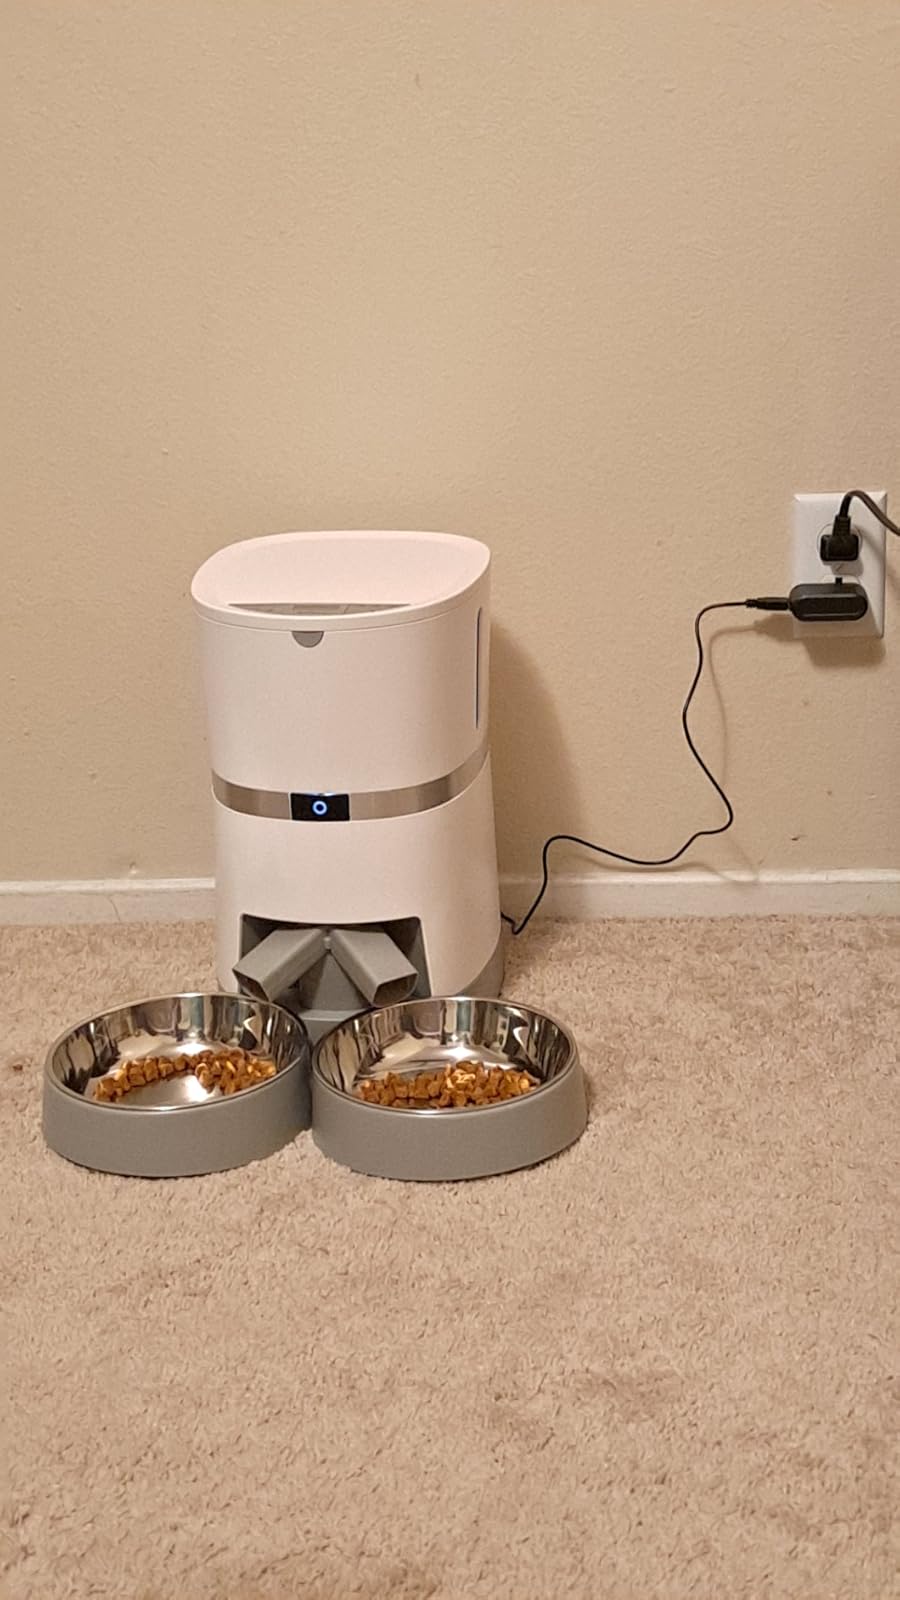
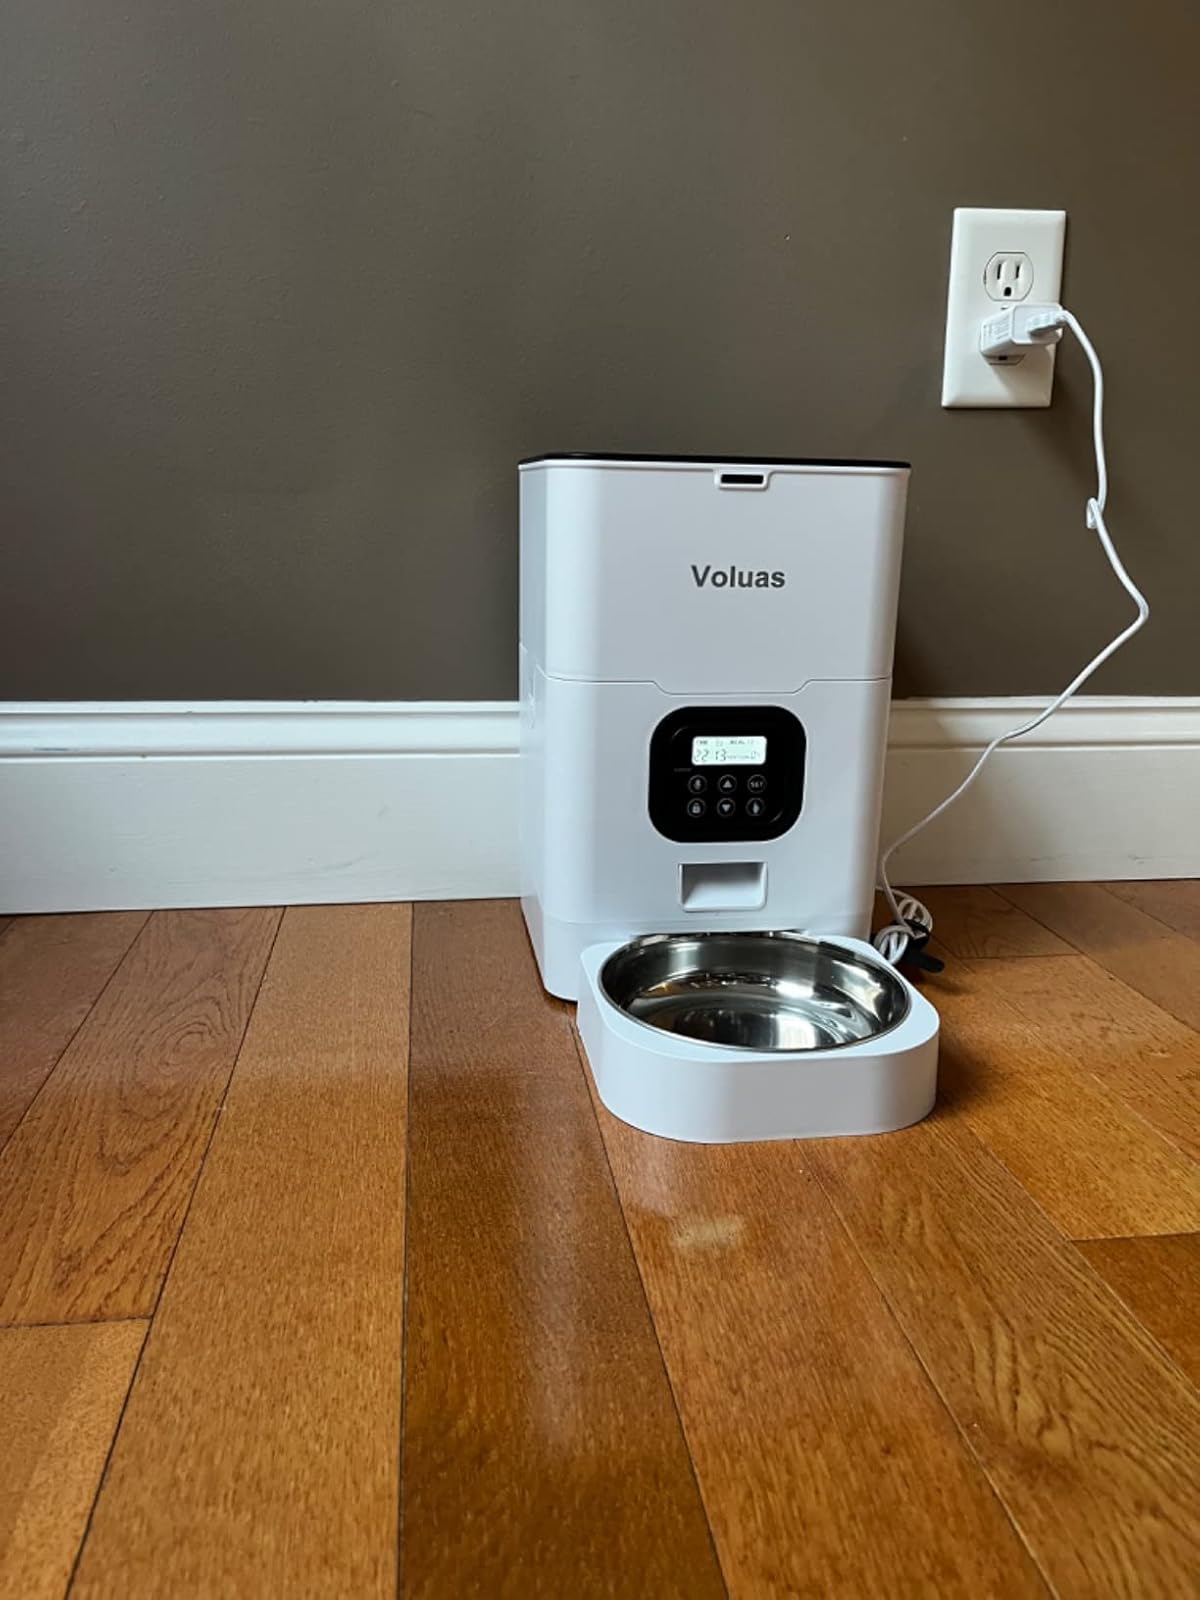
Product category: items_feeder
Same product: no